Kamp Amersfoort National Monument

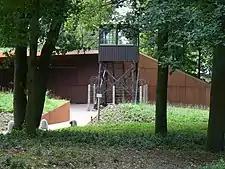
Kamp Amersfoort - Watch Tower

National Monument Kamp Amersfoort is a museum focusing on the 47,000 people who were imprisoned in Kamp Amersfoort during World War II. It was the longest operating concentration camp in the German-occupied Netherlands.